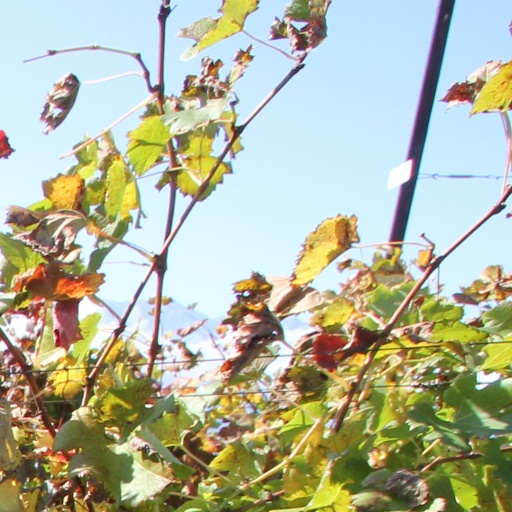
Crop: grape